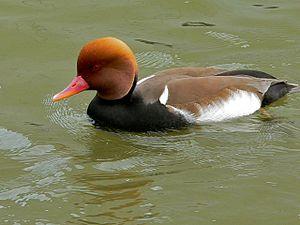
Le lac de Neuchâtel est le plus grand lac entièrement suisse. Sa surface est de 217,8 km². Il fait partie du Pays des Trois-Lacs et sa rive orientale est située sur la frontière linguistique français-allemand et borde le Seeland.